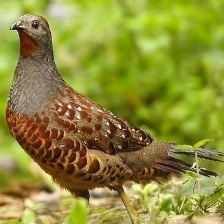
Species: CHINESE BAMBOO PARTRIDGE
Scientific name: BAMBUSICOLA THORACICUS
ImageNet parent category: partridge